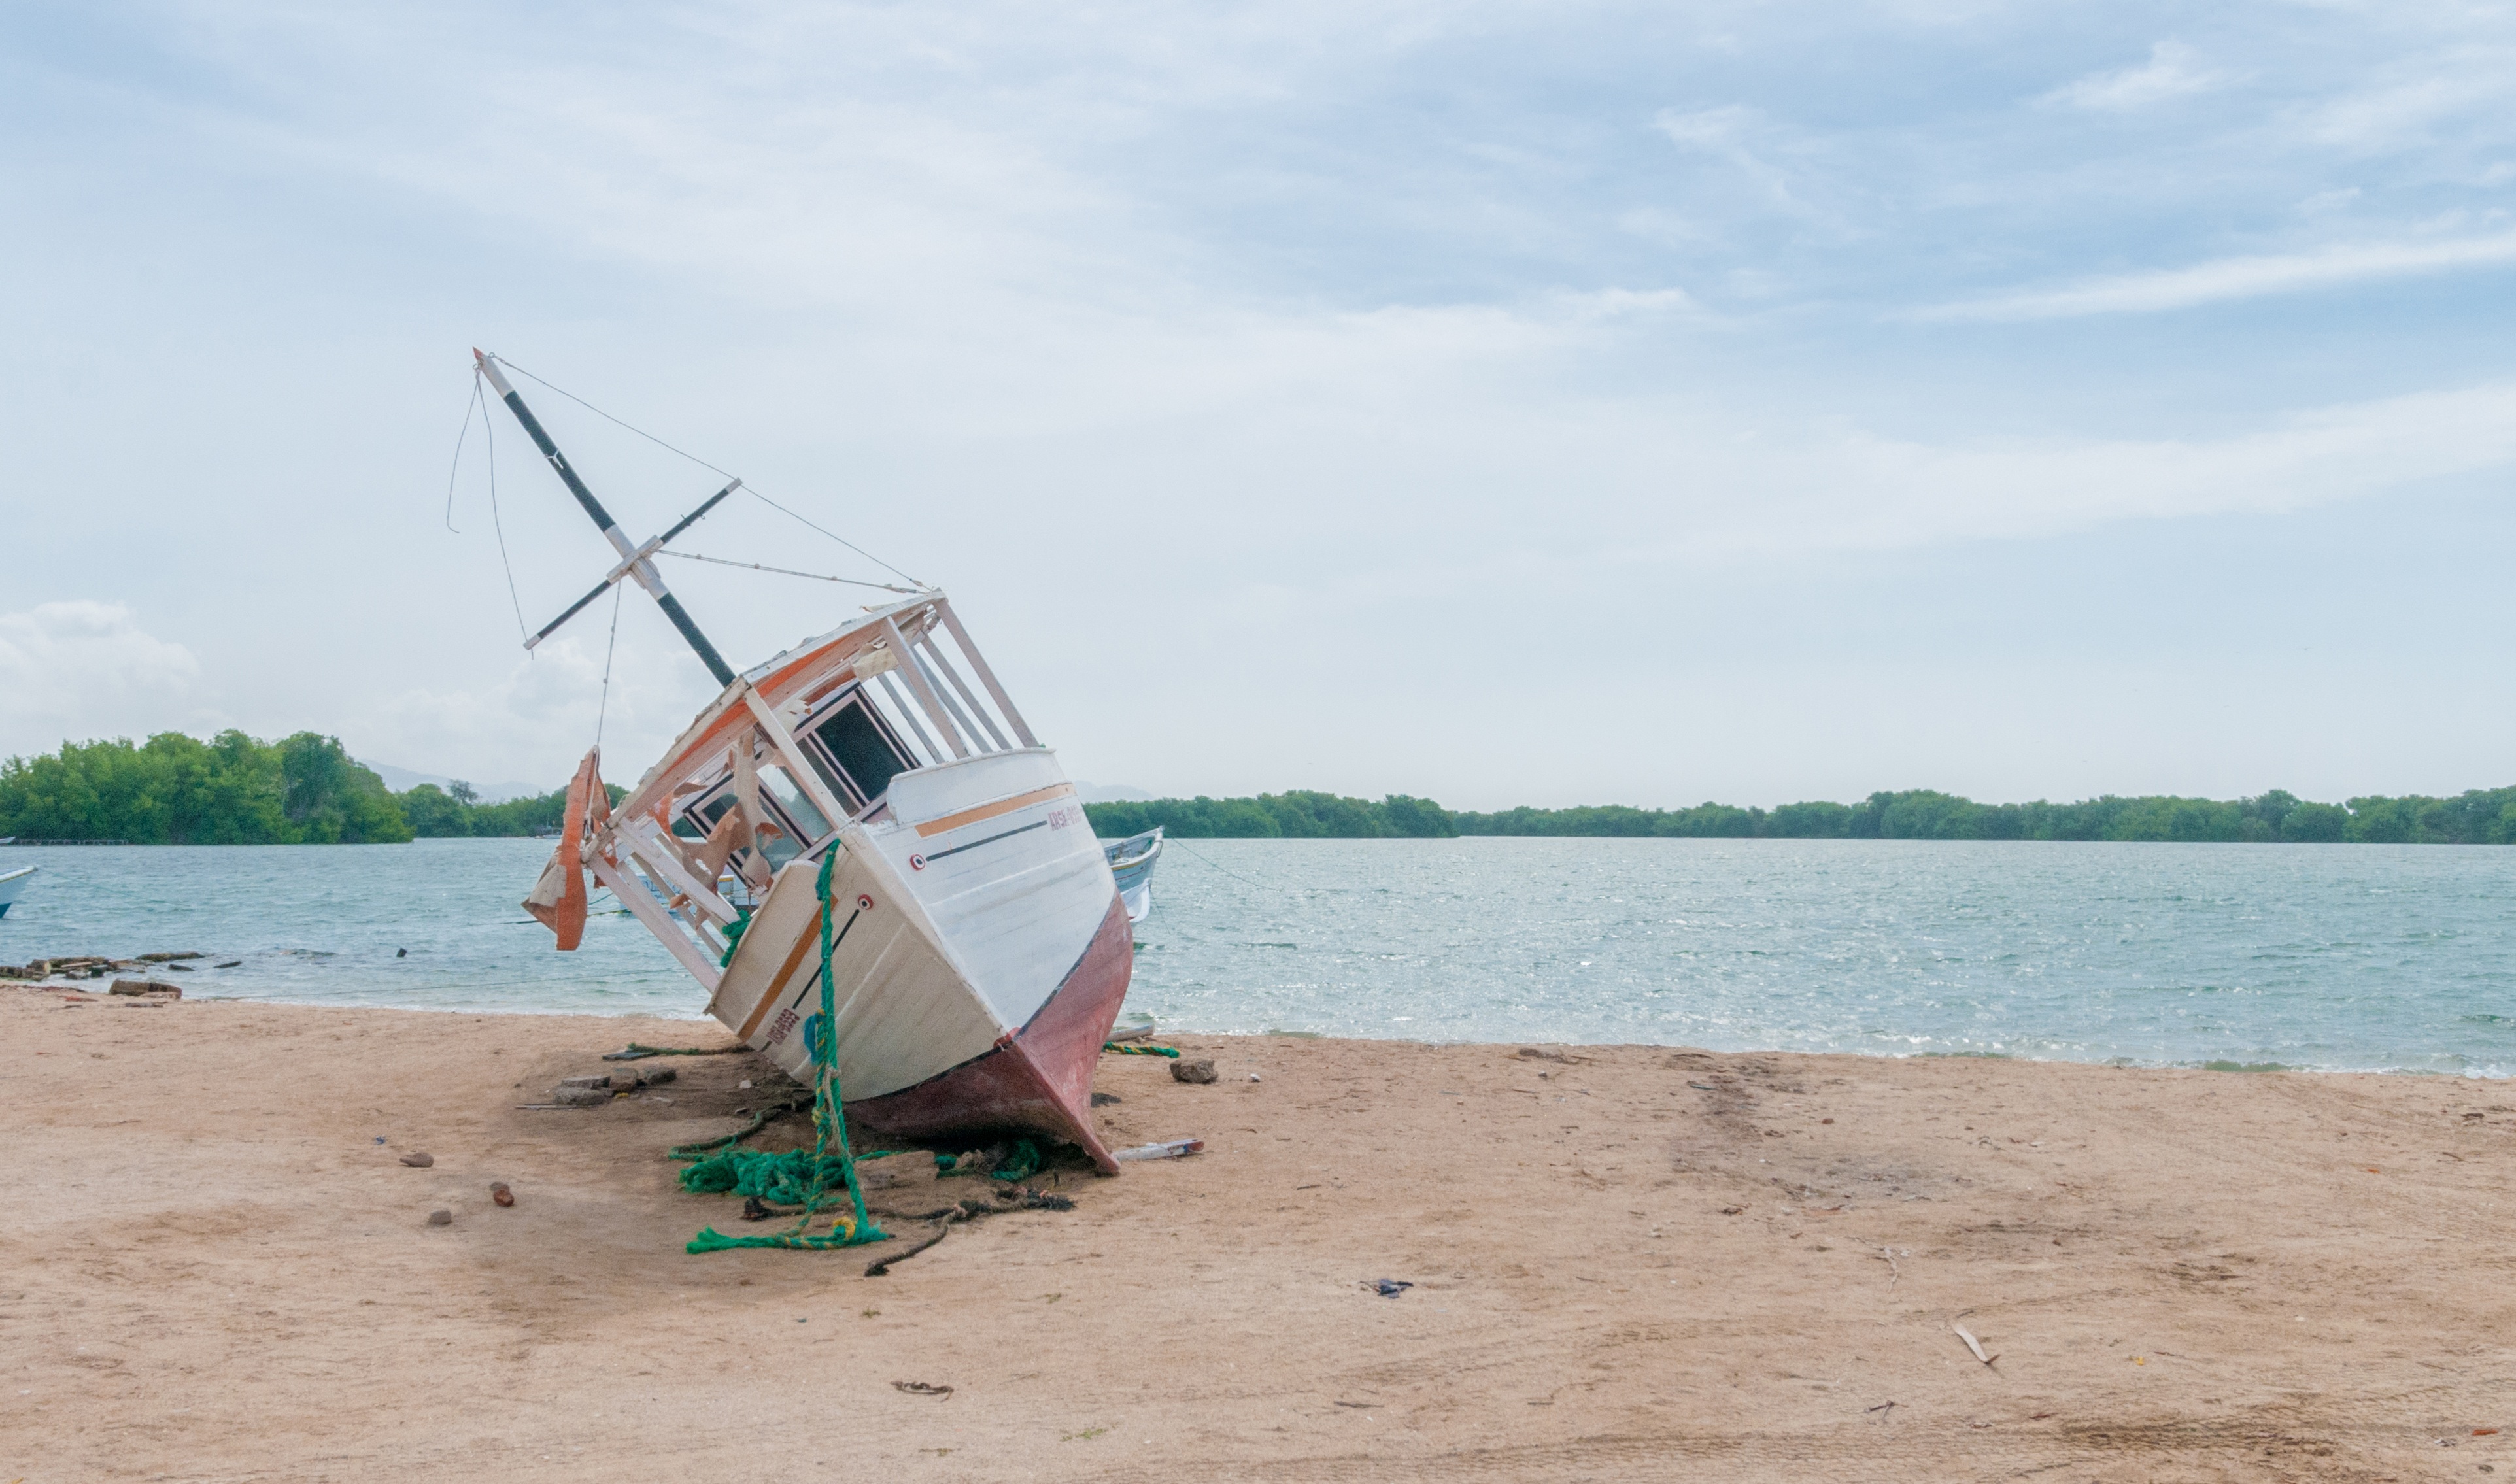
beach, sea, coast, water, sand, ocean, boat, shore, wind, land, dry, vessel, vehicle, sailing, seascape, bay, sailboat, beached, windsurfing, sail, wreck, watercraft